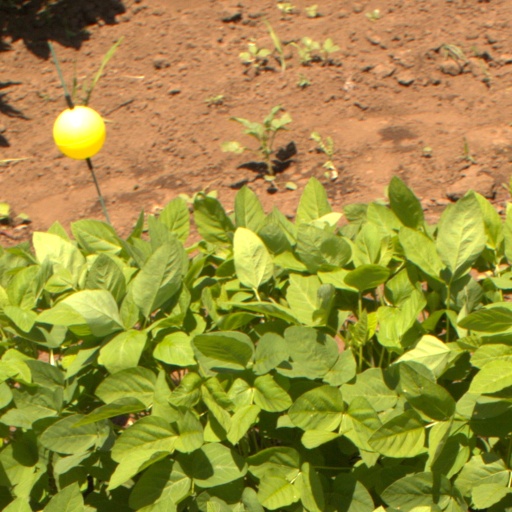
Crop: soybean